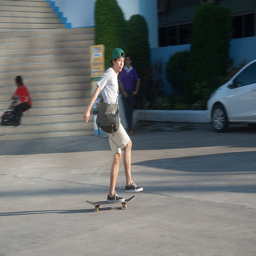
Young man on a skateboard approaching a street.
A skateboarder has one foot on the board
A skateboarder pushes his board along a city walkway.
A person is skateboarding in the street on a skate board
A teenager is on the pavement on a skateboard.